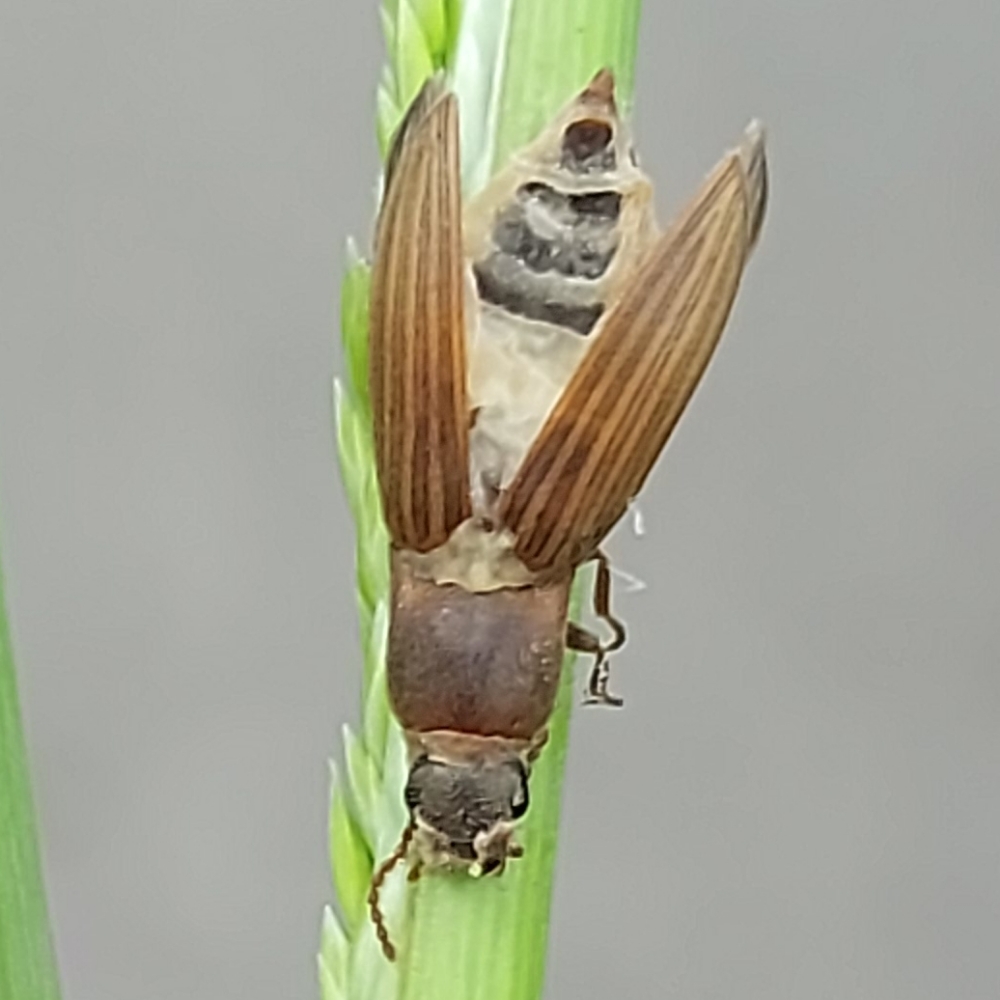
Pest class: clickbeetles_wireworms